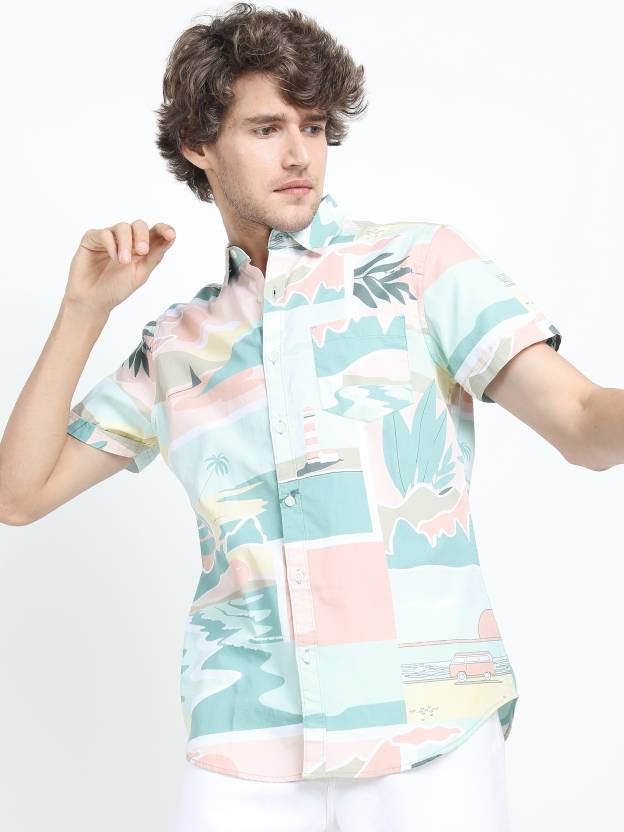
Product: Men Slim Fit Printed Cut Away Collar Casual Shirt
Price: ₹527
Colors: Multicolor
Pattern: Printed
Description: HIGHLANDER Slim Fit  Cotton Printed GREEN/PINK Shirt